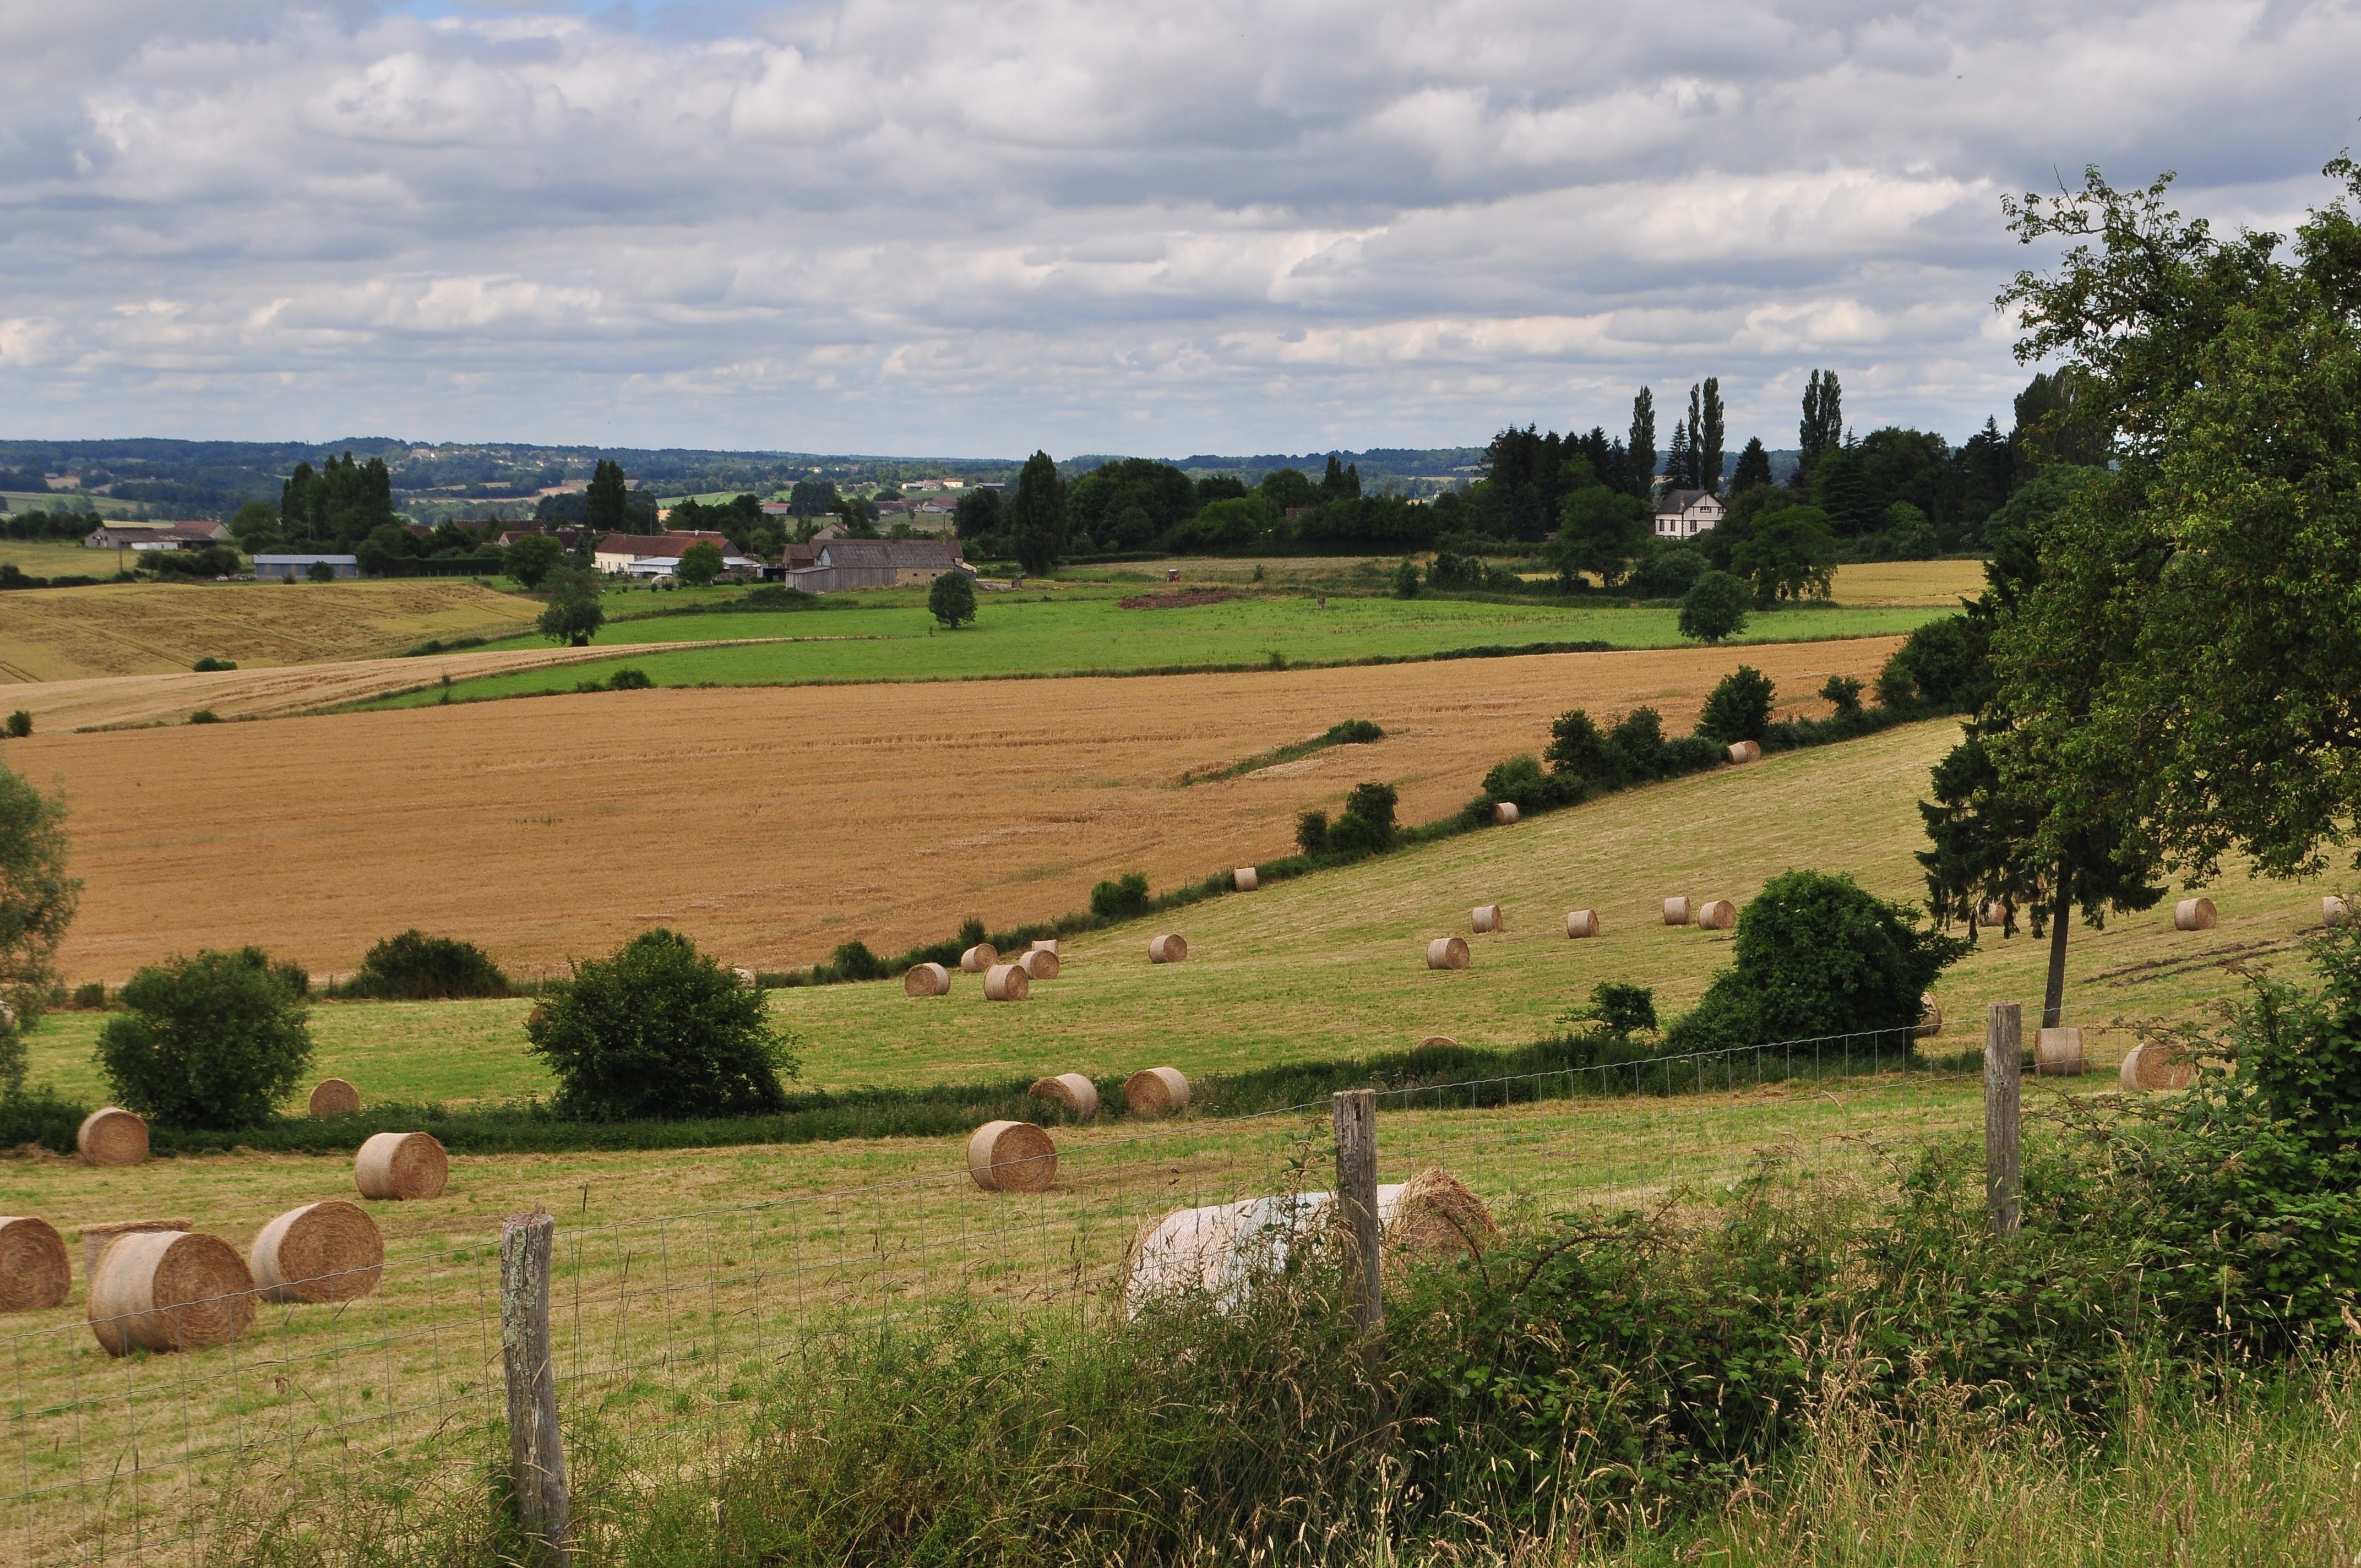
landscape, tree, grass, cloud, sky, hay, field, farm, meadow, prairie, countryside, hill, country, village, rural, crop, pasture, agriculture, plain, fields, grassland, rural area, grass family, land lot